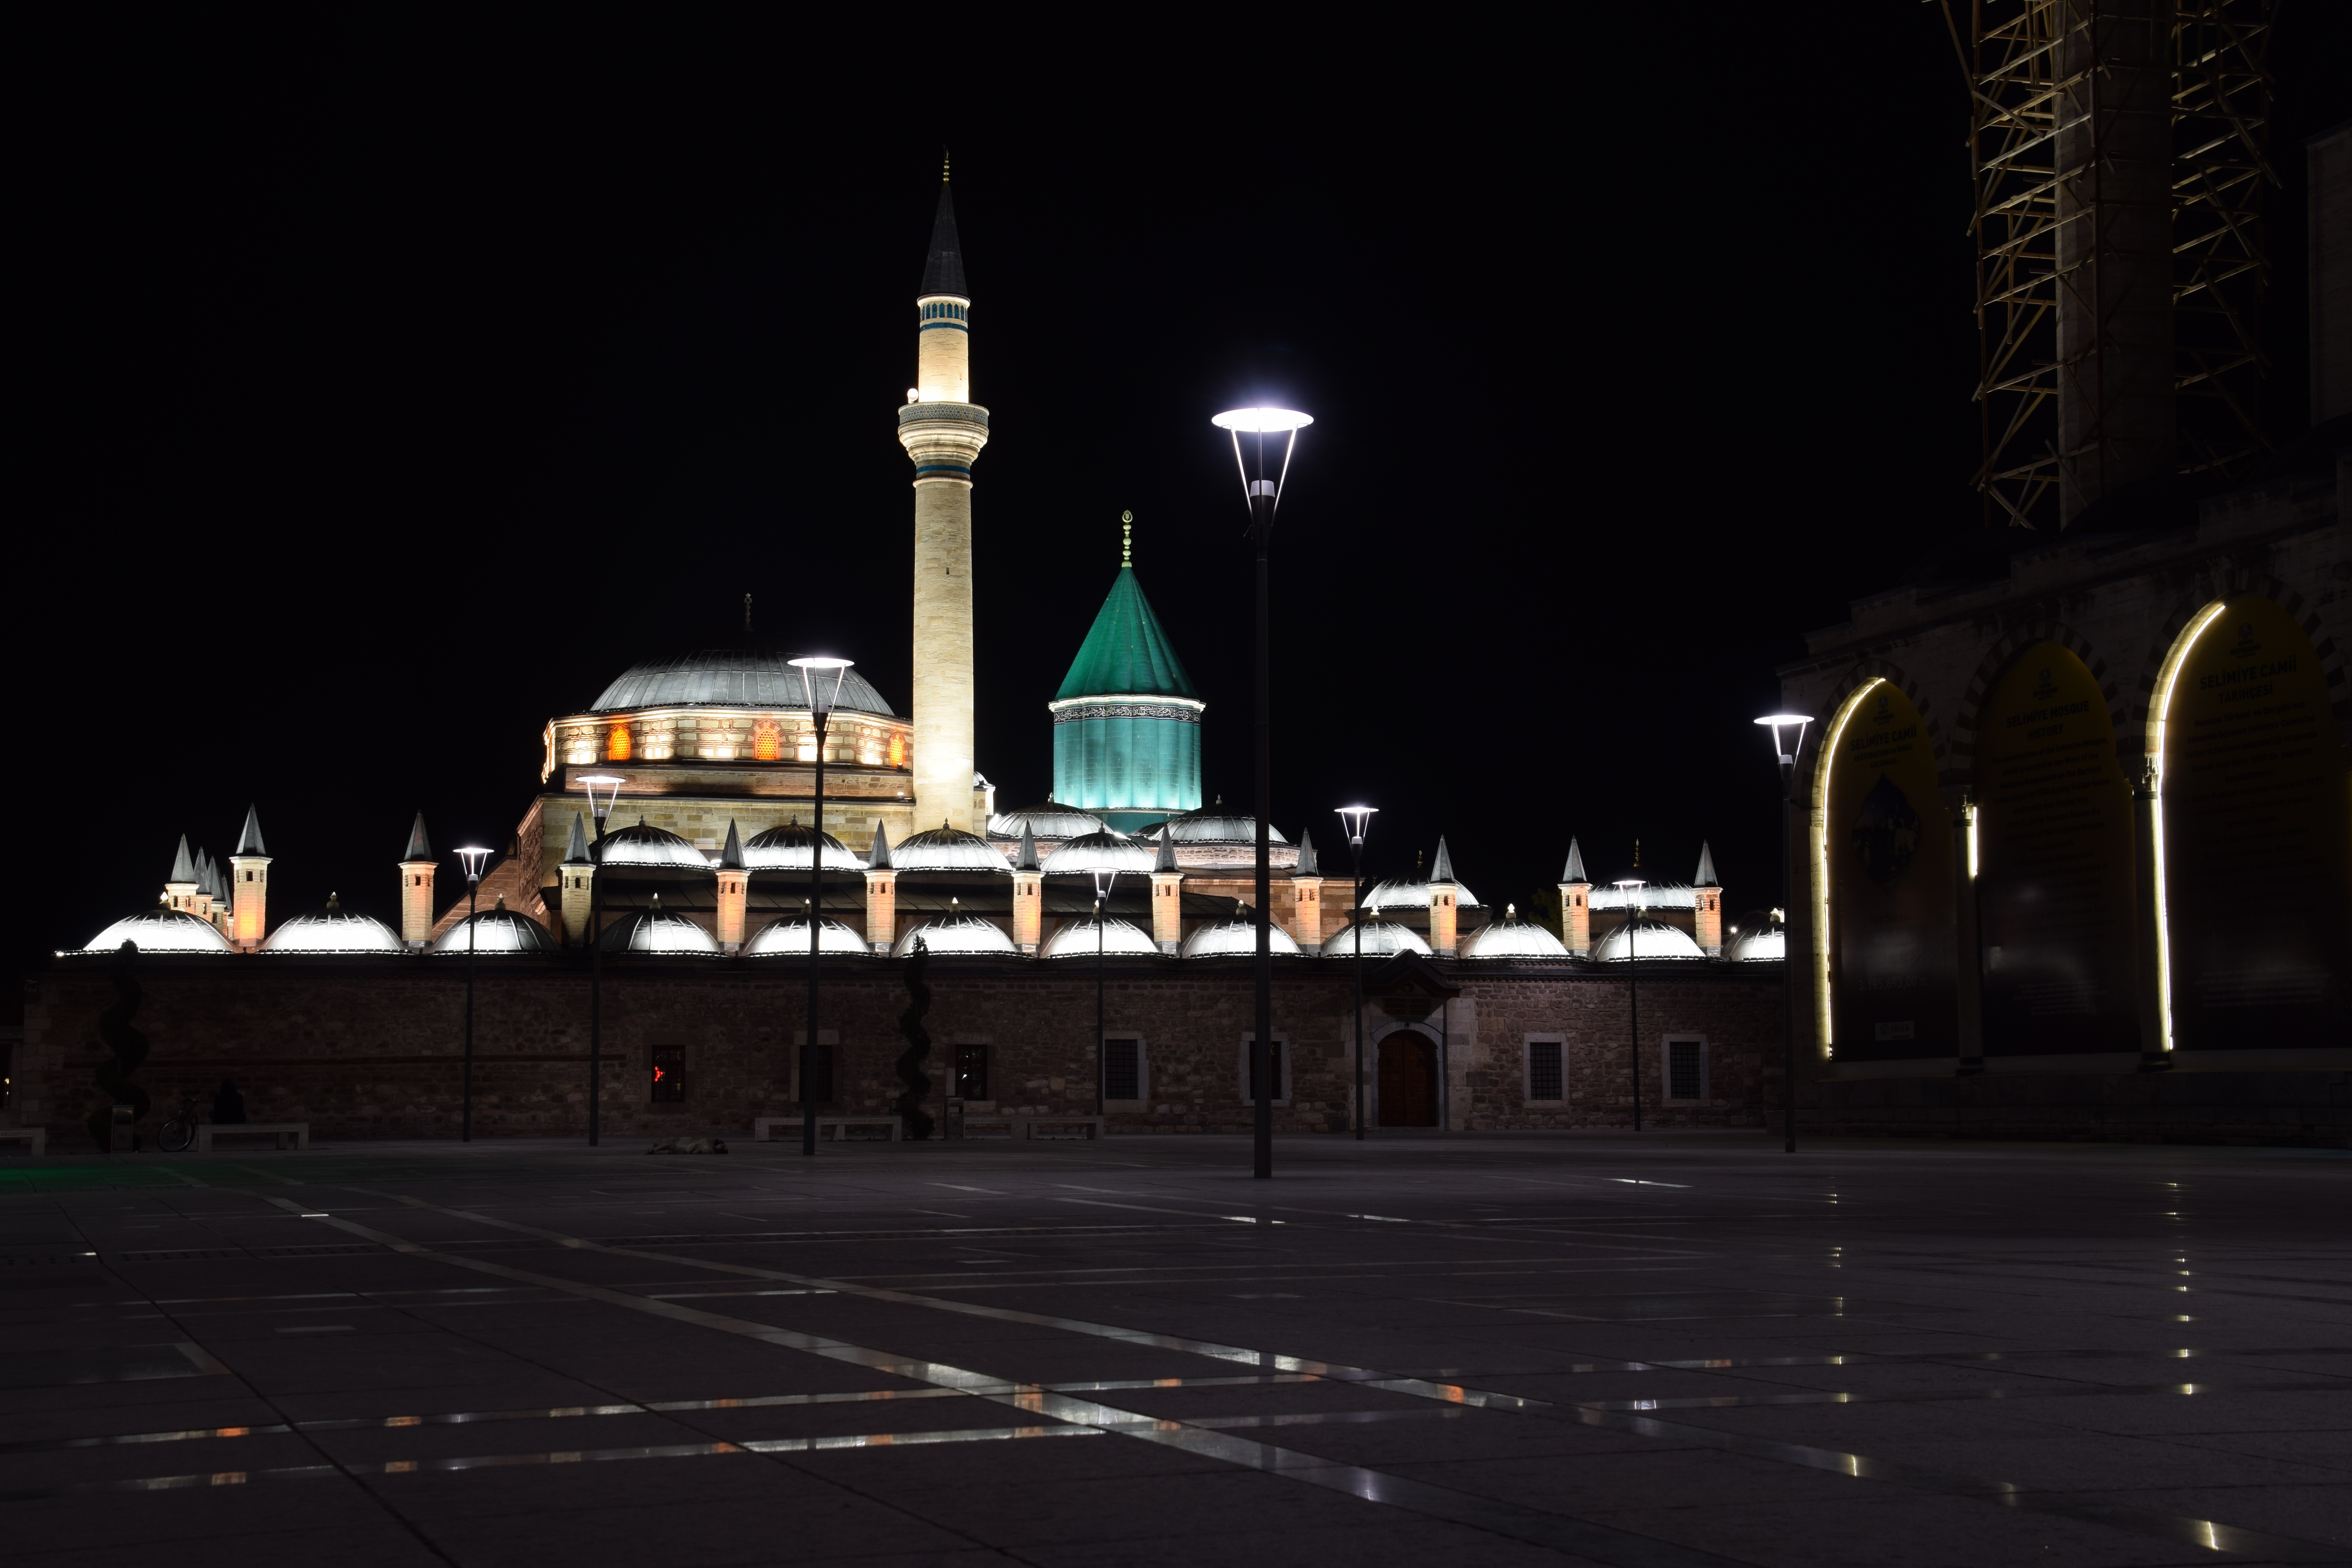
night, city, evening, religion, landmark, darkness, lighting, place of worship, lights, turkey, mosque, islam, konya, mevlana museum